Ladrones (2015 film)

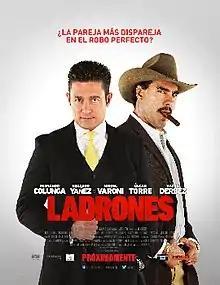

Ladrones (English: "Bandits") is a 2015 Mexican-American comedy film directed by Joe Menendez. It is the sequel to the film "Ladrón que roba a ladrón" produced in 2007. Starring Fernando Colunga, Eduardo Yáñez and Miguel Varoni, it was released on October 9, 2015.